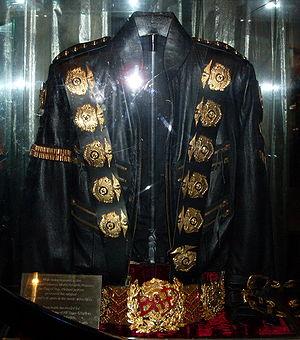
Michael Jackson [ˈmaɪkəl ˈd͡ʒæksən], né le 29 août 1958 à Gary et mort le 25 juin 2009 à Los Angeles, est un auteur-compositeur-interprète, danseur-chorégraphe et acteur américain.